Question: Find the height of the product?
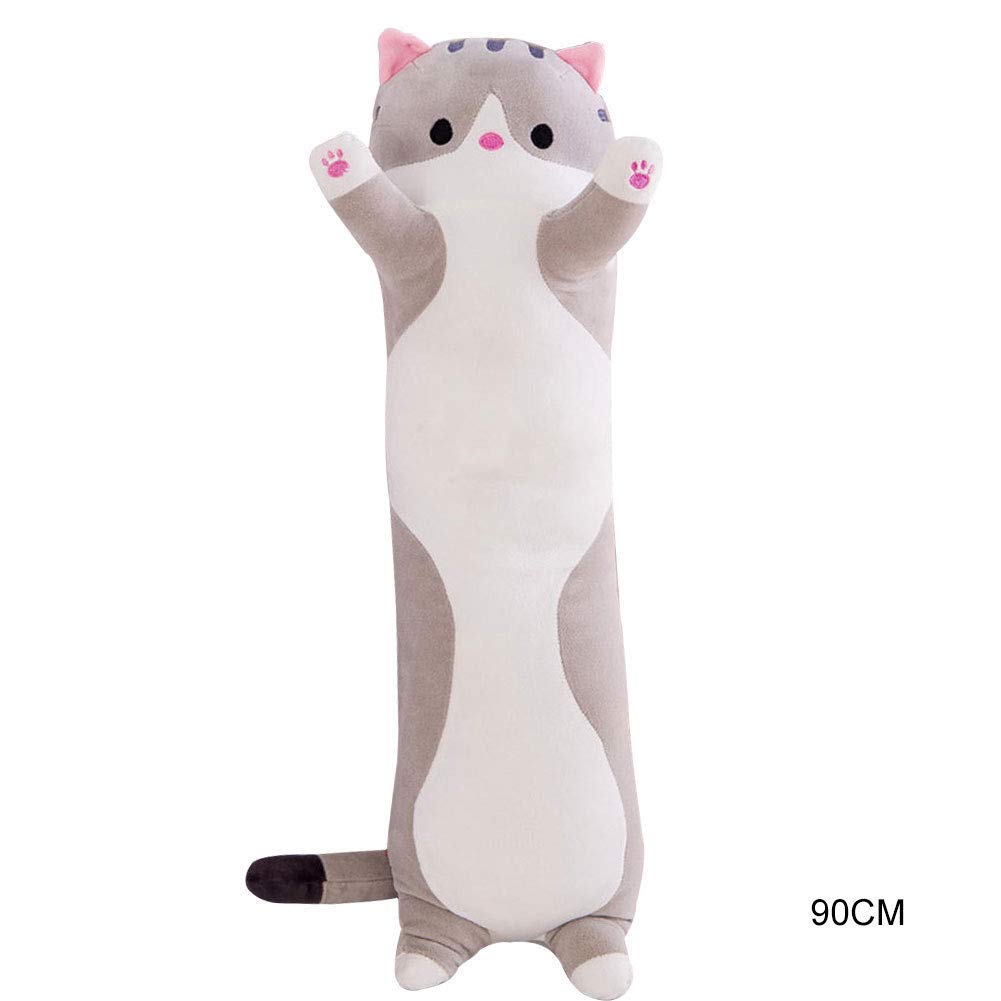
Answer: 90.0 centimetre